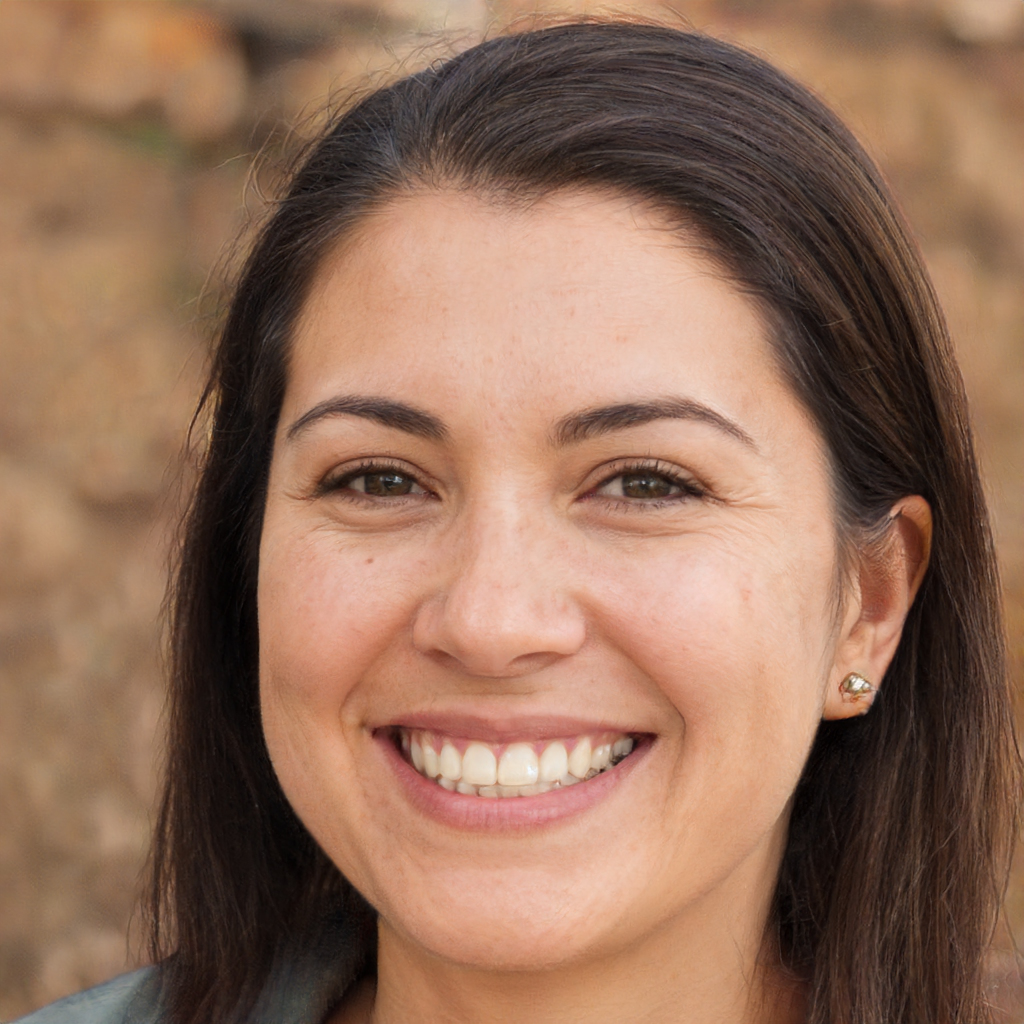
Label: Colored